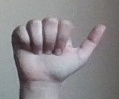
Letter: dhad